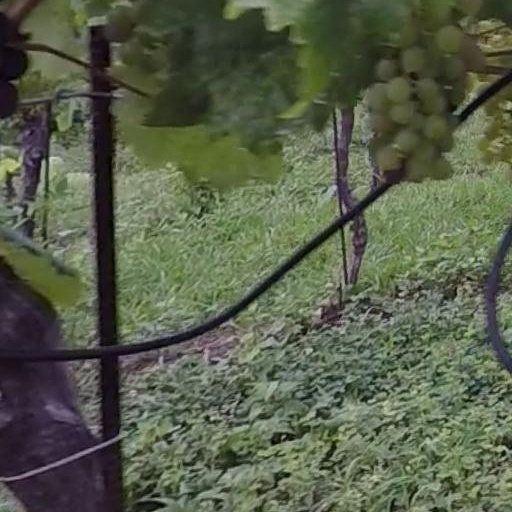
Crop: grape